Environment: real
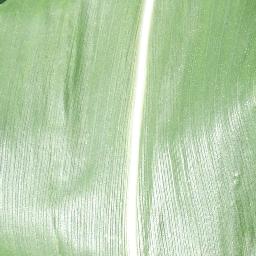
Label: healthy